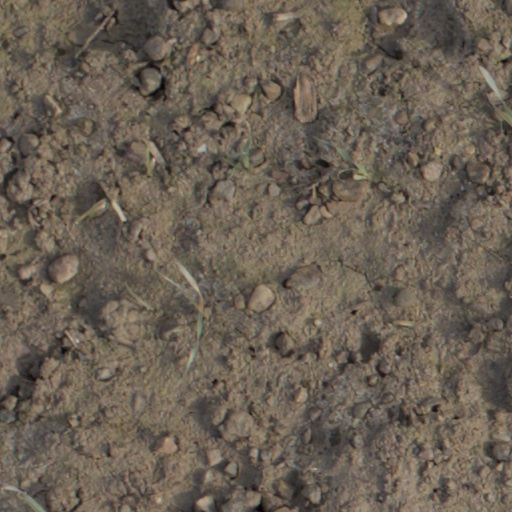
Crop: wheat